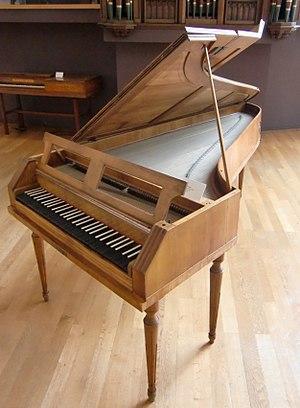
Pianoforte de Johann Andreas Stein (Augsburg, 1775)- Berlin, Musikinstrumentenmuseum
Le piano-forte et le forte-piano sont des instruments de musique polyphoniques, à clavier, de la famille des cordes frappées, instruments intermédiaires entre le clavicorde et le piano du XIXᵉ siècle. Les deux termes sont interchangeables, bien que de nos jours le nom forte-piano tend à désigner les premiers pianos, fabriqués avant 1830, tandis que piano-forte, abrégé en piano, désigne le piano moderne.
Johann Andreas Stein, né le 16 mai 1728 à Heidelsheim, mort le 29 février 1792 à Augsbourg, est un facteur allemand d'instruments à clavier, un personnage central dans l'histoire du piano.
Le Concerto pour piano nᵒ 7 en fa majeur K. 242 est un concerto pour trois pianos de Mozart, composé en février 1776 à la demande de la comtesse Antonia Lodron, sœur du prince archevêque Hieronymus Colloredo, qui voulait une œuvre spéciale qu'elle jouerait avec ses deux filles Aloisia et Josepha.